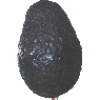
Label: Avocado ripe 1